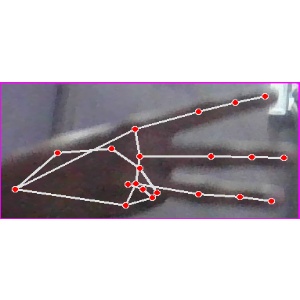
अक्षर: भ